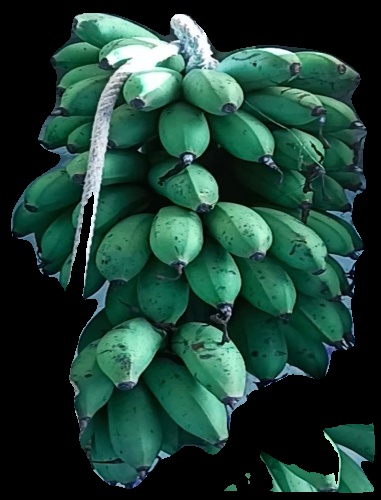
Variety: rasbale
Grade: grade2